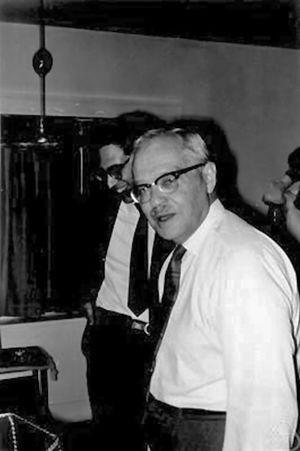
Jerzy Neyman est considéré comme un des grands fondateurs de la statistique moderne. Il a contribué très largement à la théorie des probabilités, vérifiant les hypothèses, les intervalles de confiance et d’autres parties des statistiques. Il s’est enthousiasmé pour ses travaux parce qu’il voulait savoir « comment trouver ce que nous voulons connaître ». Ses travaux ont eu de grandes répercussions dans un large éventail de champs disciplinaires, de l’astronomie et l’agriculture à la zoologie en passant par l’actuariat de l’assurance sociale, la biologie et la météorologie.